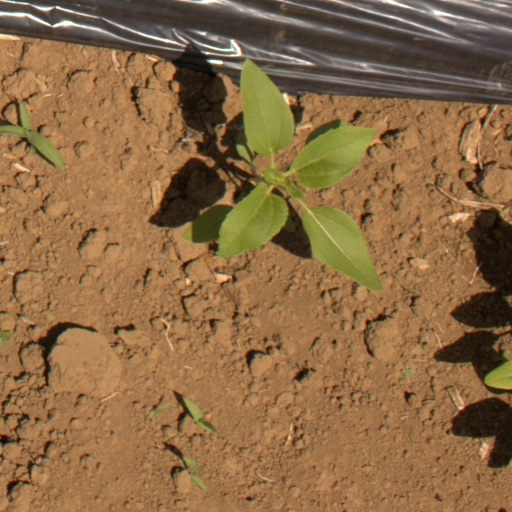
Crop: Jerusalem artichoke